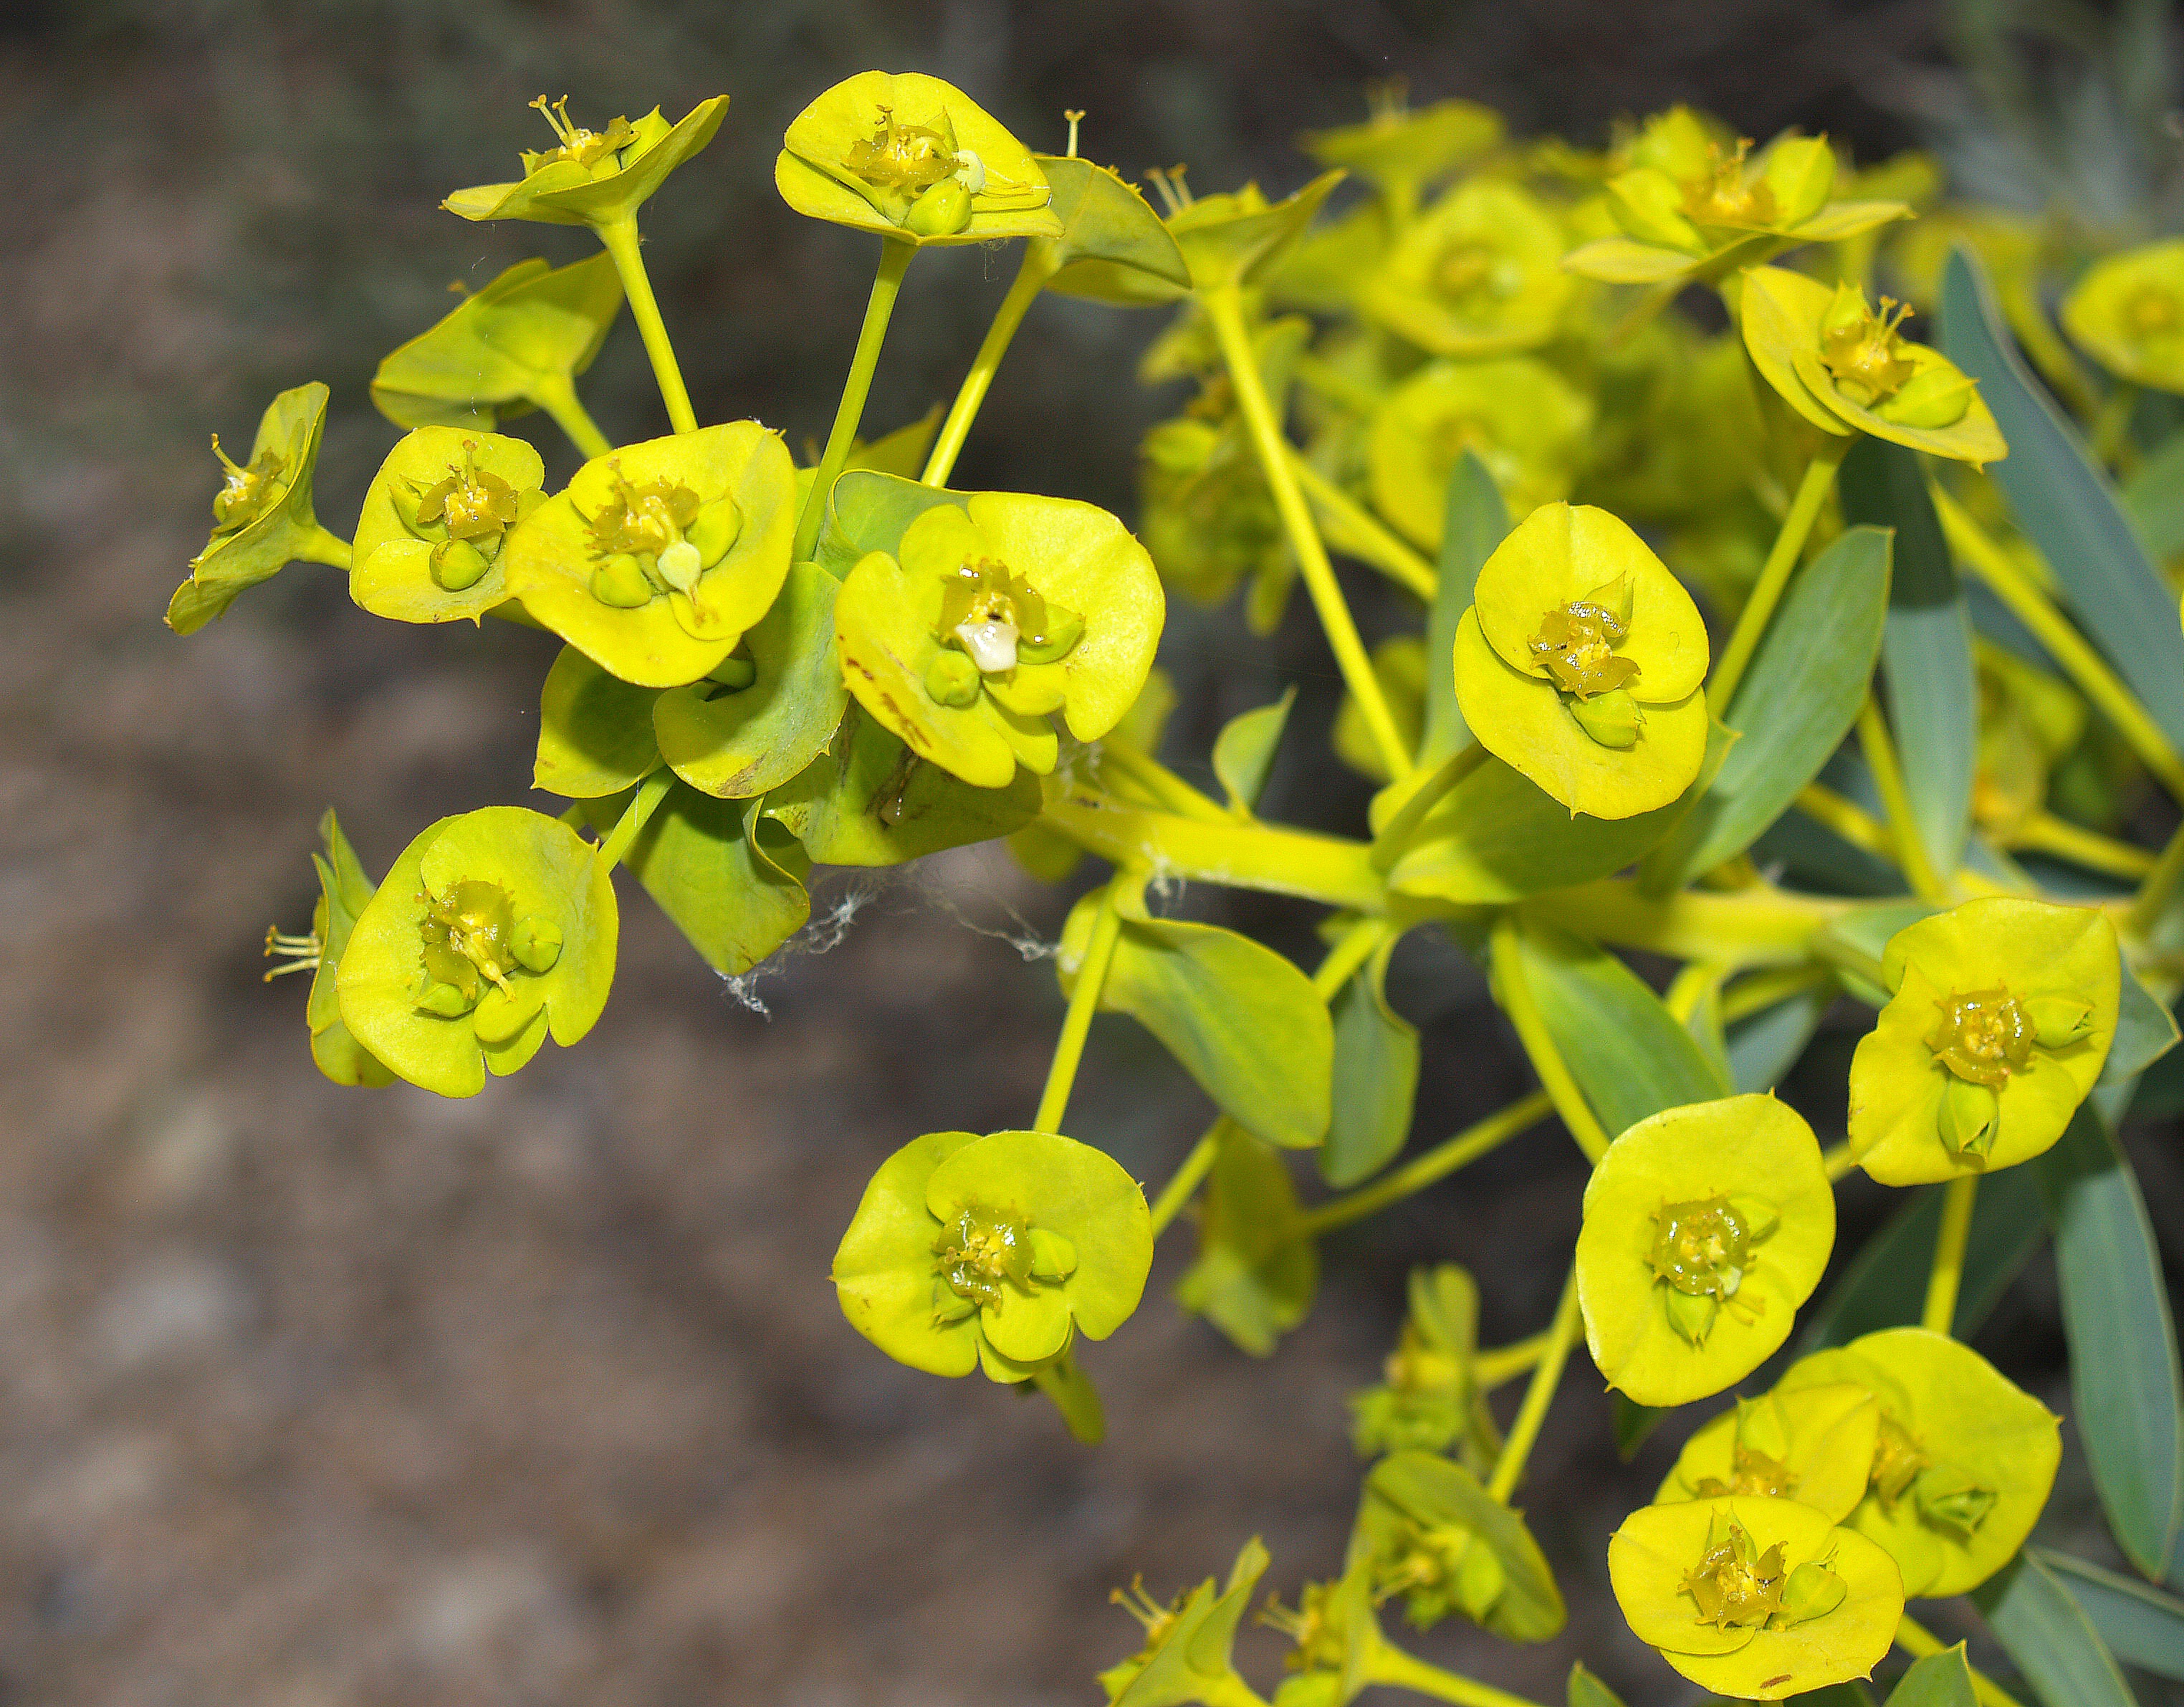
nature, plant, flower, food, green, produce, vegetable, macro, yellow, flora, rapeseed, wildflower, flowers, rue, evening primrose, spring flowers, mustard, brassica, macro photography, foreground, flowering plant, subshrub, land plant, mustard plant, brassica rapa, large flowered evening primrose, flower with insect